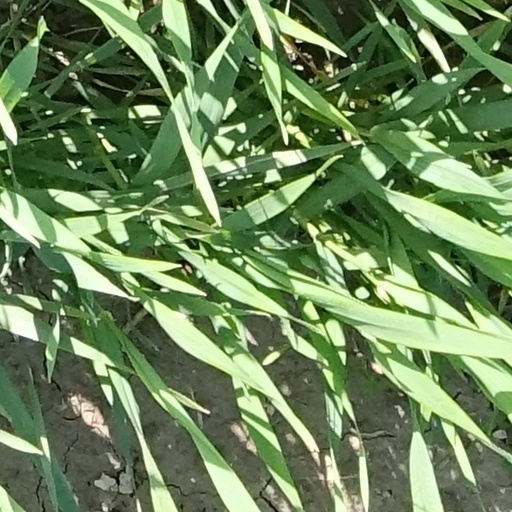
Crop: wheat